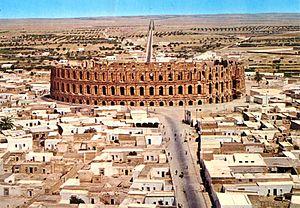
L'amphithéatre d'El Jem vu d'avion vers 1960
L'amphithéâtre d'El Jem, aussi appelé Colisée de Thysdrus, est un amphithéâtre romain situé dans l'actuelle ville tunisienne d'El Jem, l'antique Thysdrus de la province romaine d'Afrique.